Robert M. Hanson

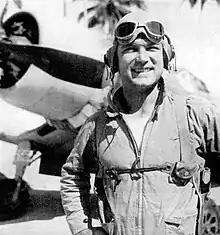
Robert M. Hanson

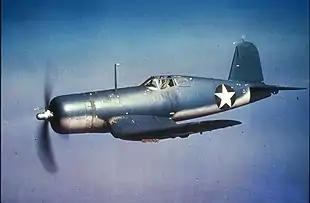
Vought F4U-1 "Corsair" fighter

In the spring of 1938, on his way back to the United States to attend college, he bicycled his way through Europe and was in Vienna during the Anschluss. He was attending Hamline University, St. Paul, Minnesota, at the time of the attack on Pearl Harbor. He enlisted for naval flight training in May 1942 and earned his wings and a Marine Corps commission as a second lieutenant on 19 February 1943, in Corpus Christi, Texas.